Menorah in flames (Thessaloniki)

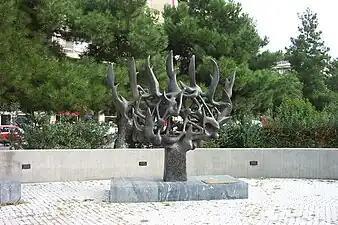
"Menorah in flames" on Eleftherias Square

Menorah in flames is a sculpture created in 1997 by Nandor Glid as a Holocaust memorial commemorating deportation of the Thessaloniki Jews.